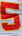
Number: 5